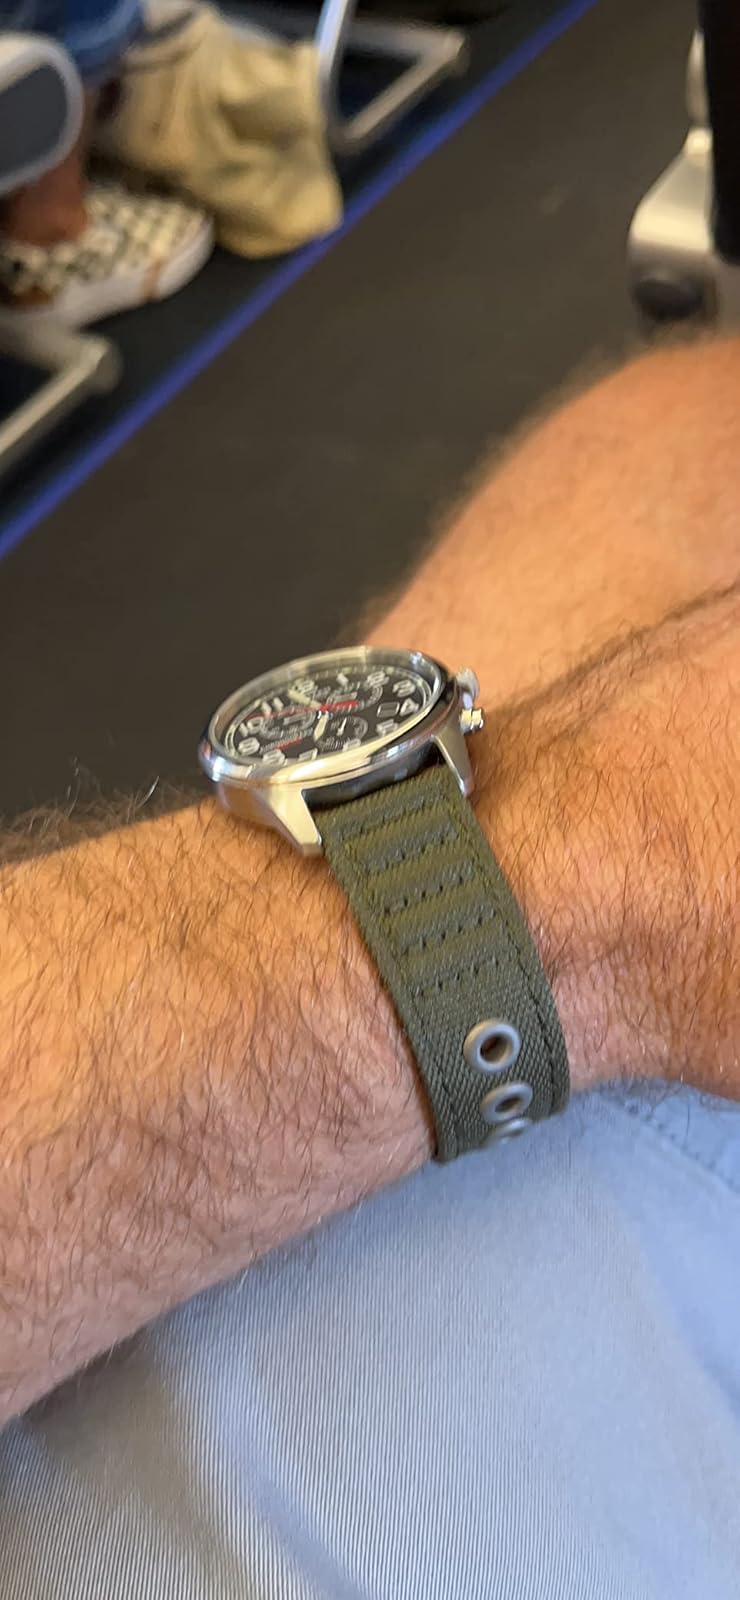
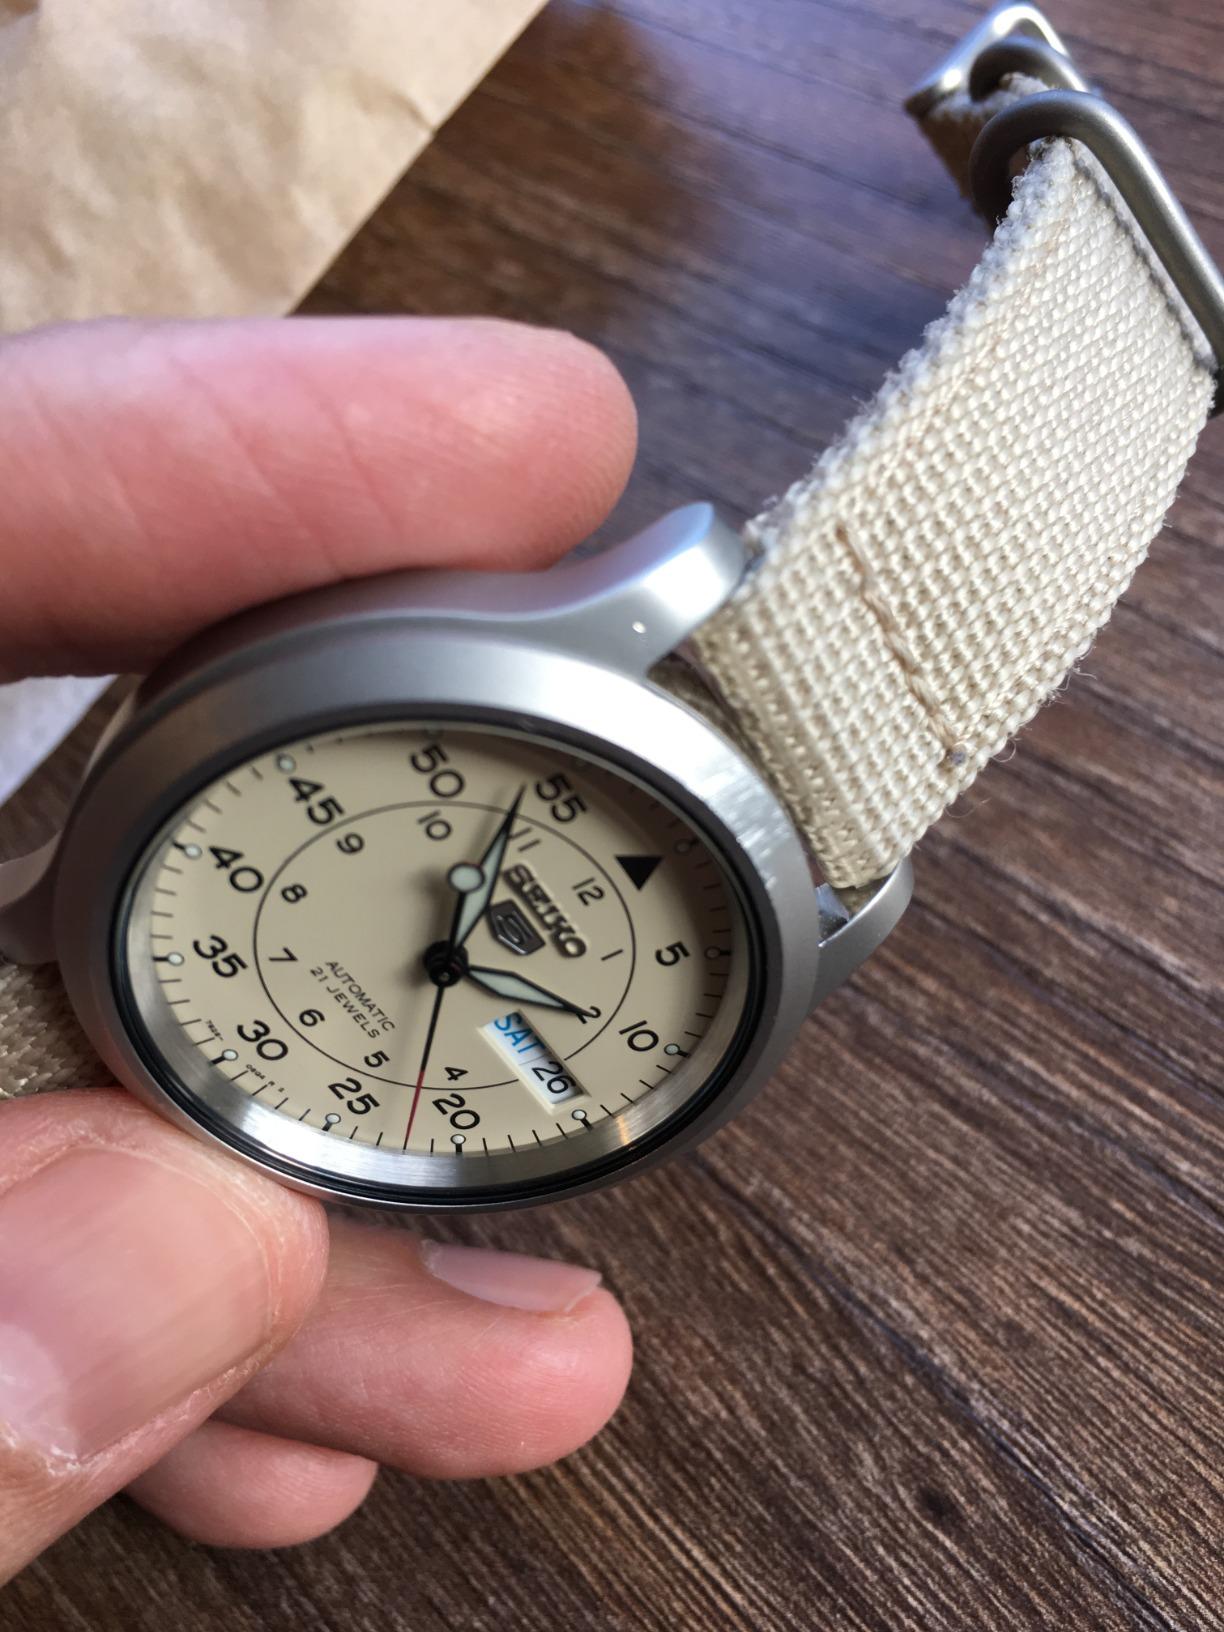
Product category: accessories_watch
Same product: no